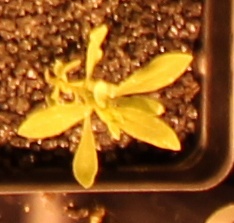
Label: Kochia